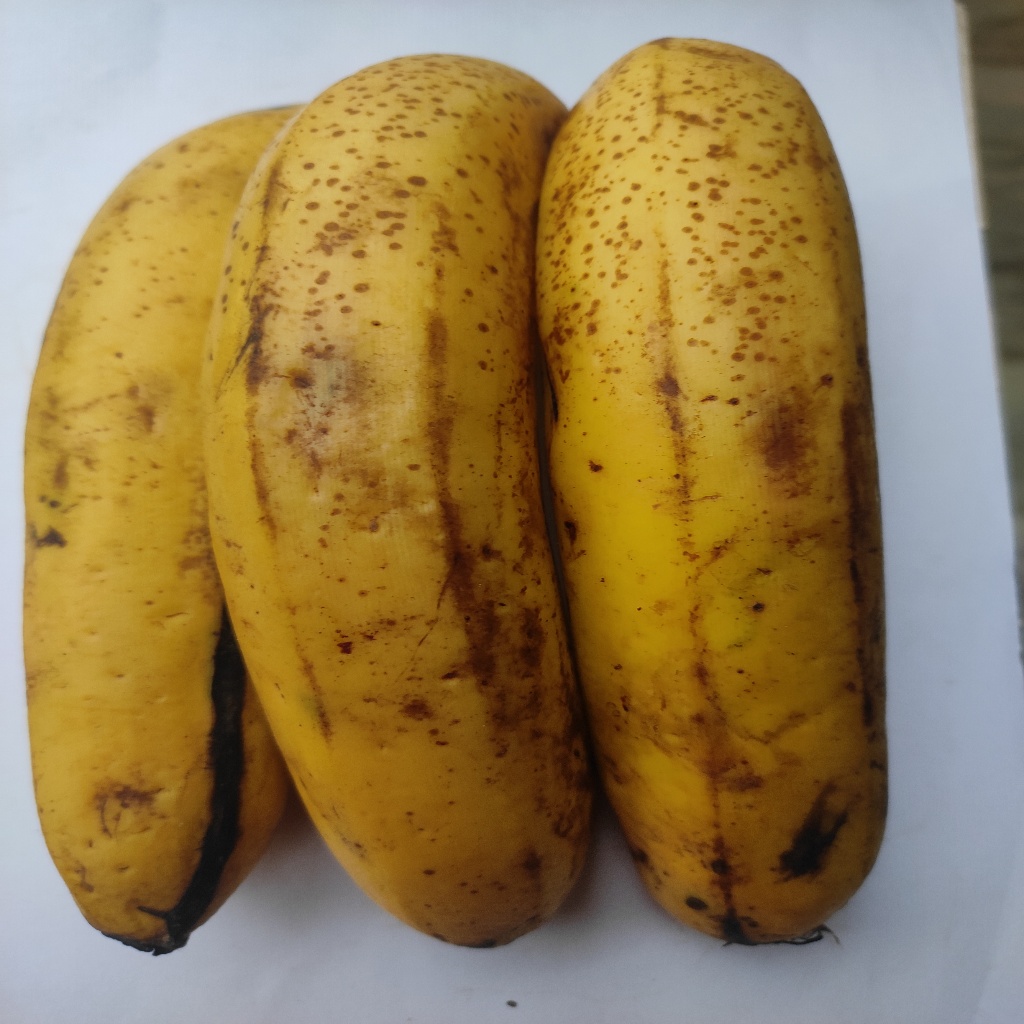
Crop: banana
Quality class: Class_B